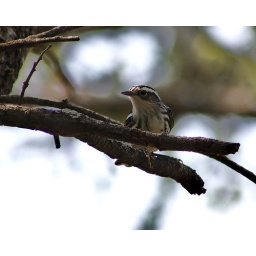
Black and white warbler in oak tree at the Cook's Slough Nature Park, Uvalde Co. Tx.